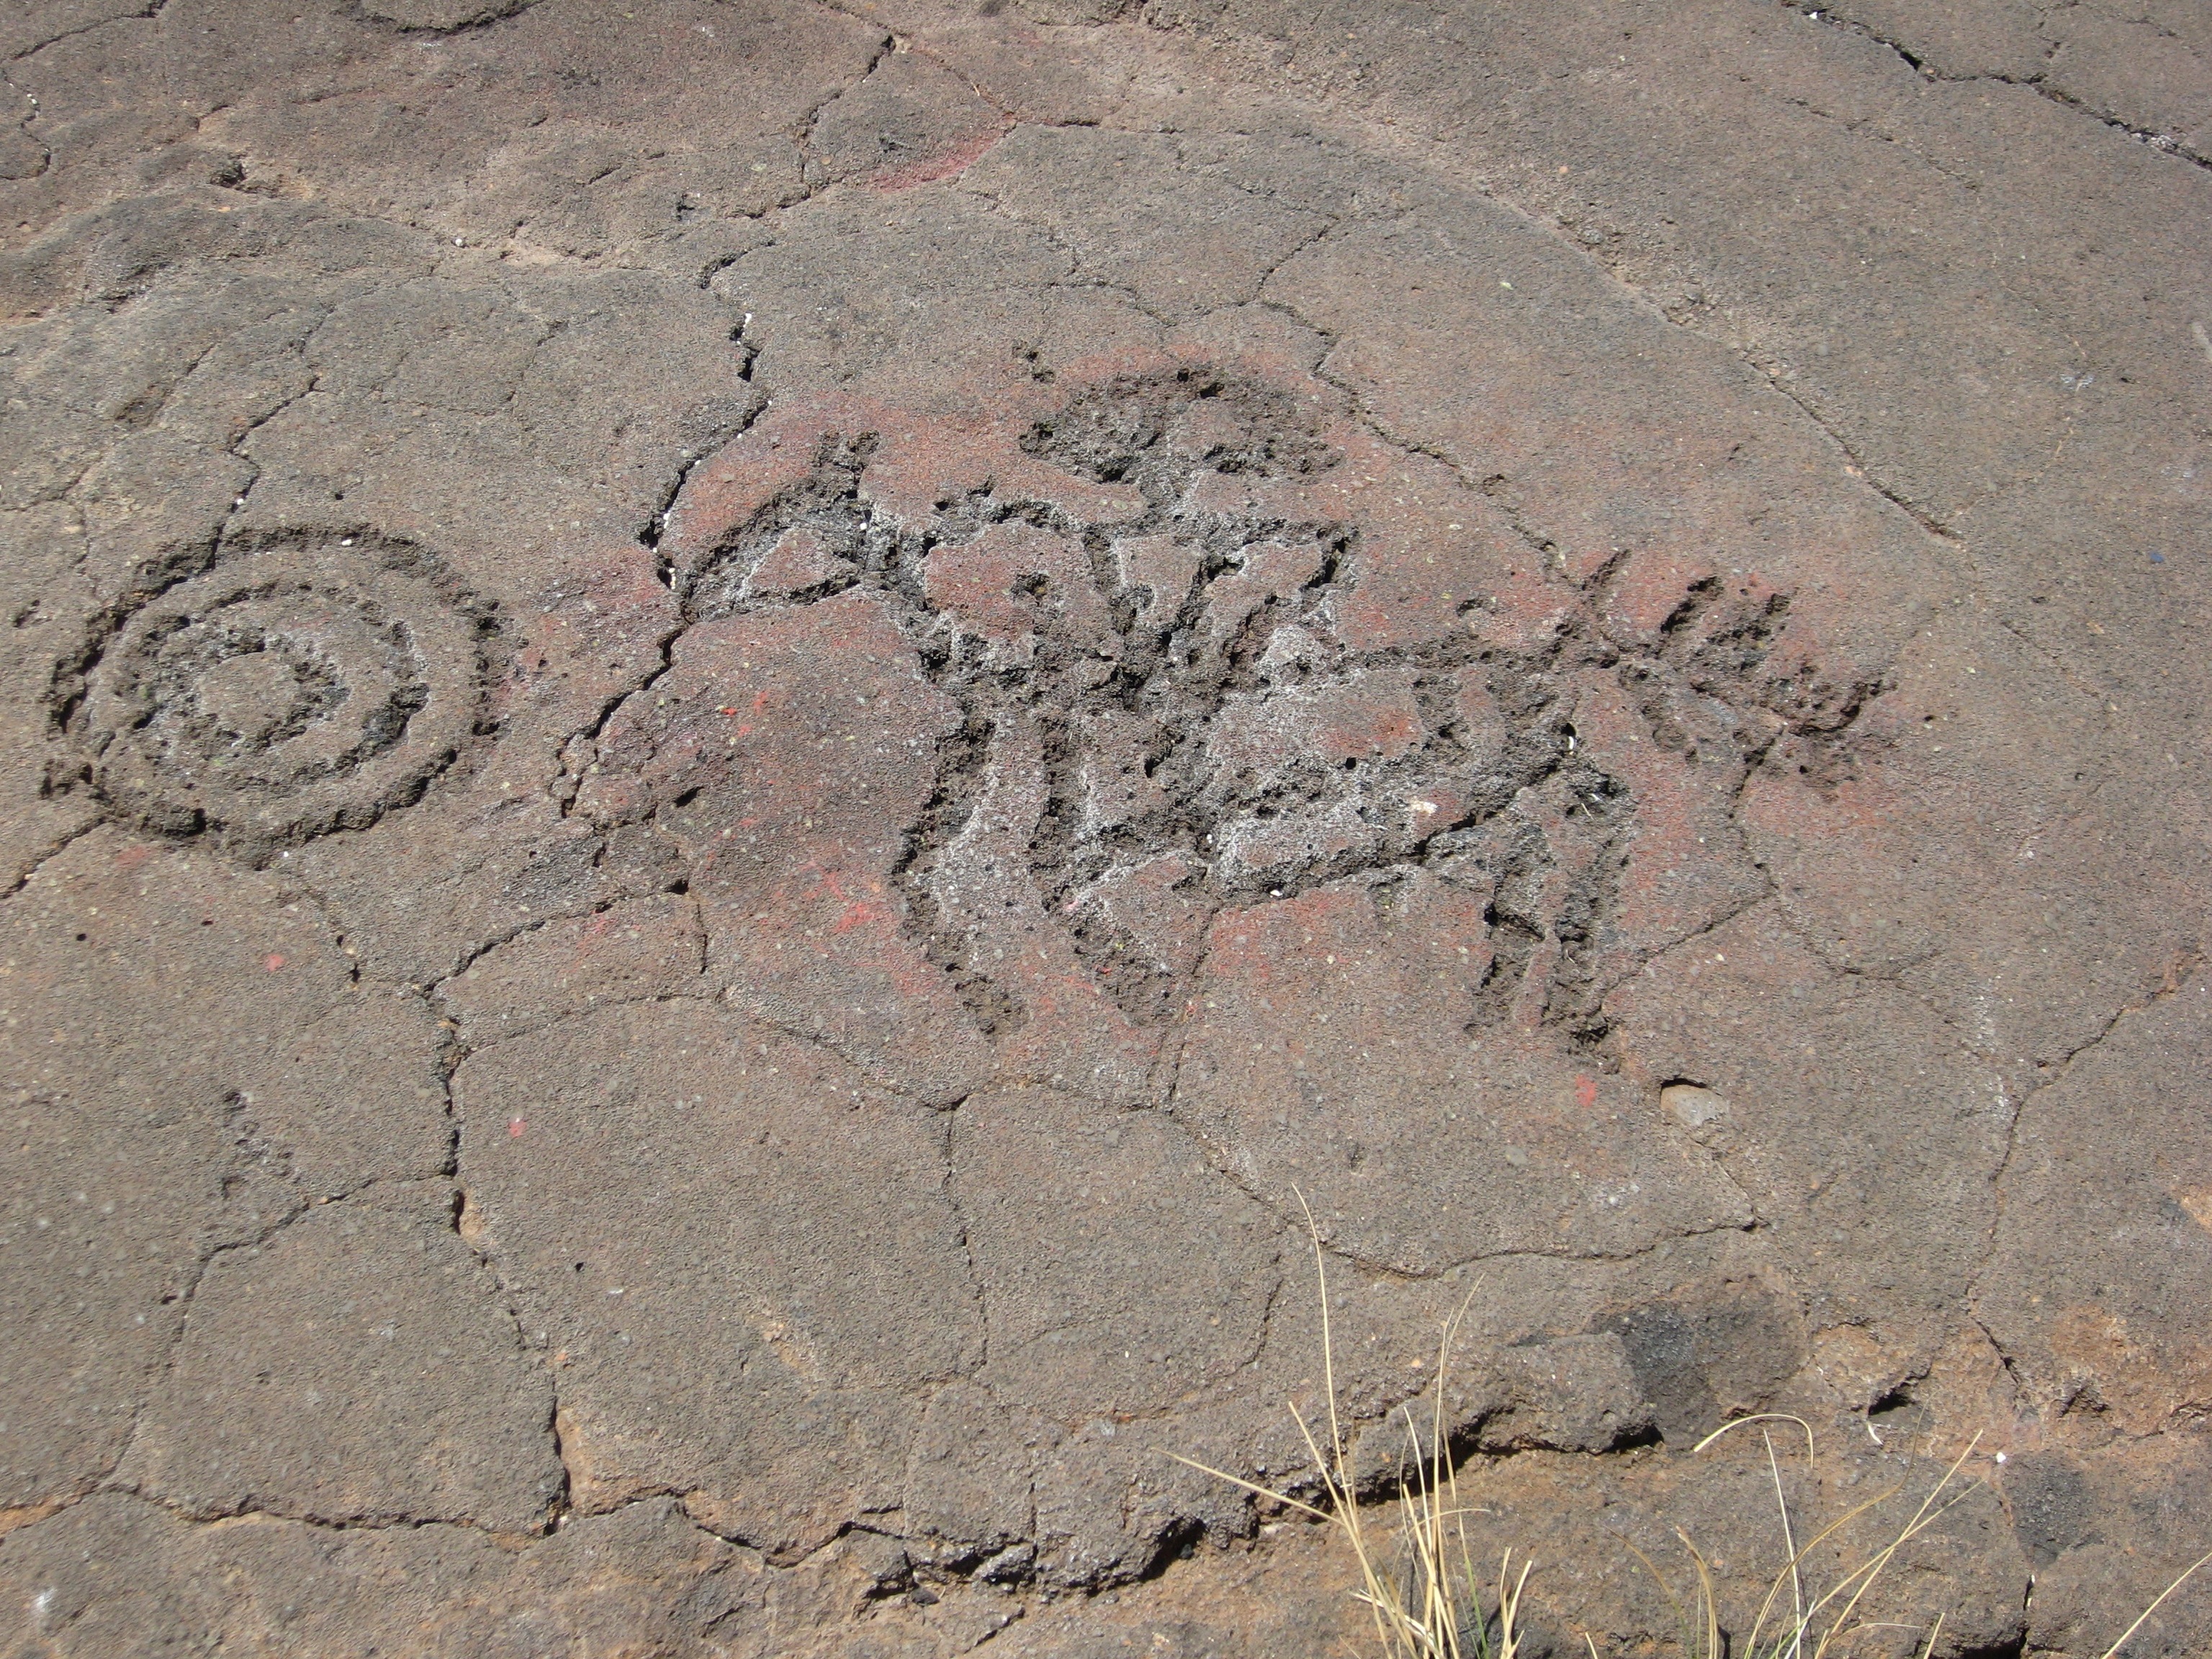
sand, rock, wall, stone, asphalt, symbol, mud, primitive, soil, ancient, material, rocks, geology, image, tribal, petroglyph, symbols, characters, petroglyphs, native american, road surface, ancient history